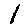
Label: 1